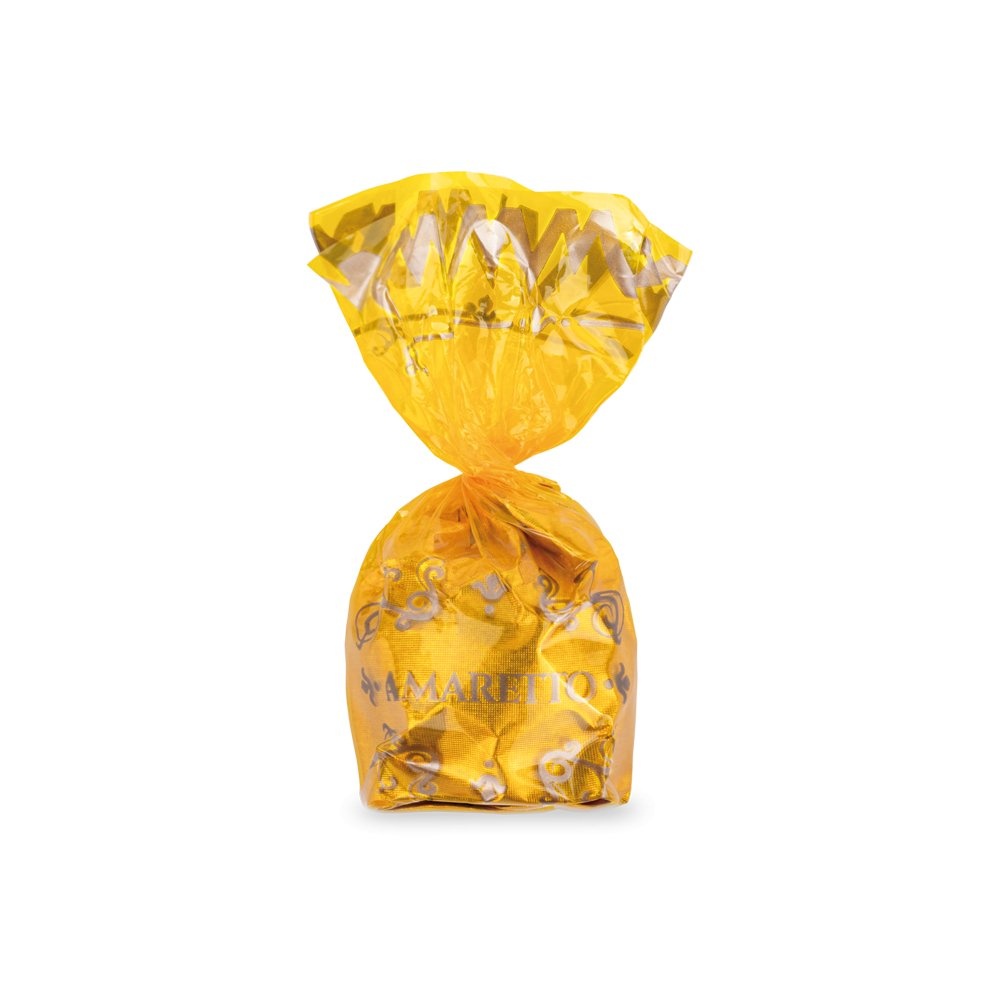
Cuneesi all'amaretto
Ingredienti Cioccolato Fondente 66% (Massa di cacao, zucchero, burro di cacao, lecitina di girasole, Lecitina di SOYA , aroma naturale di Vaniglia), Crema pasticcera ( LATTE parzialmente scremato UHT, zucchero semolato, destrosio, UOVA pastorizzate, farina di GRANO ), Aroma alcolico all'amaretto 12% Vol.70% (alcool, acqua, sostanze aromatizzanti, preparazione aromatica (acquavite di vino), colorante: caramello semplice), Zucchero invertito. PUÒ CONTENERE: FRUTTA A GUSCIO (NOCCIOLE, PISTACCHI, MANDORLE) E CEREALI CONTENENTI GLUTINE Dichiarazione nutrizionale (100g) ENERGIA 1777 Kj 433 Kcal GRASSI DI CUI ACIDI GRASSI SATURI 21 g 13 g CARBOIDRATI DI CUI ZUCCHERI 42,5 g 40 g PROTEINE 5,4 g FIBRE 5,4 g SALE 0,06 g
Brand: La Pralineria
Category: Food, Beverages & Tobacco > Food Items > Bakery > Cakes & Dessert Bars